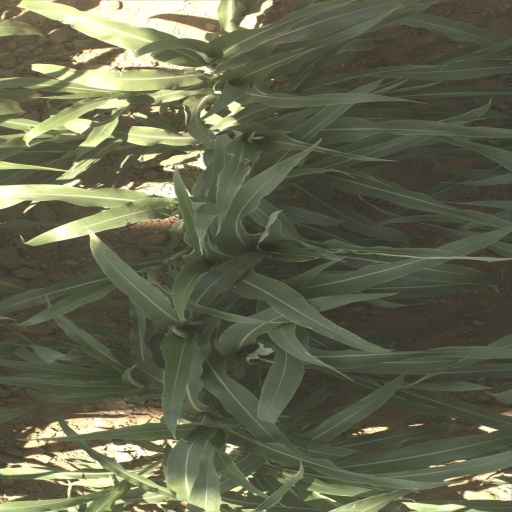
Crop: sorghum